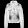
Label: Coat